Tyler Johnston

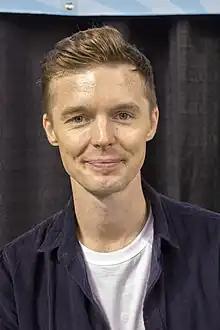
Johnson at the 2023 O Con Expo

Tyler Johnston (born June 14, 1987) is a Canadian actor. He is best known for his role as Stewart on the comedy series "Letterkenny" and Danny Lubbe in "Less Than Kind".